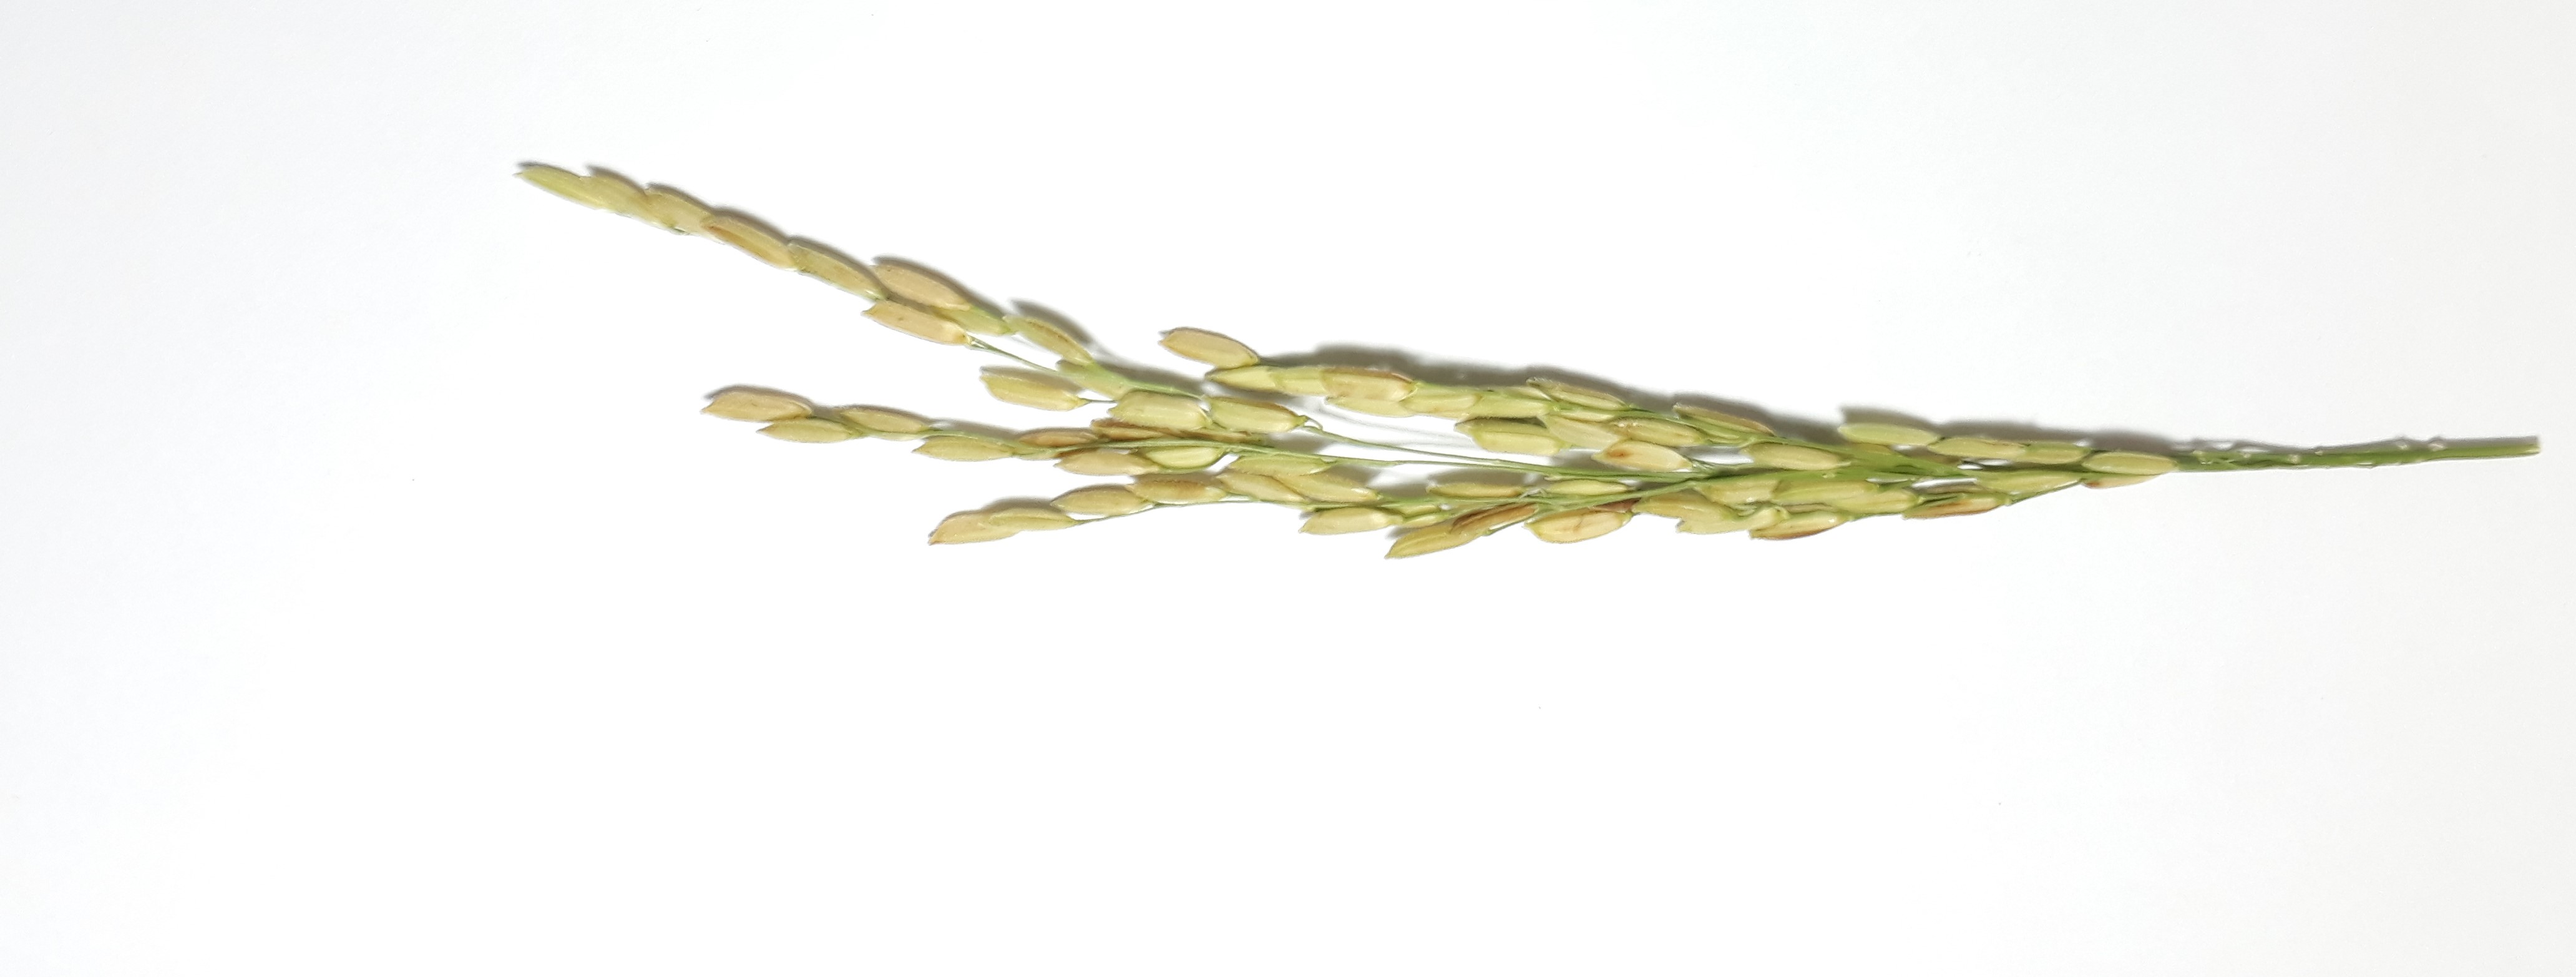
Label: Healthy